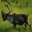
Label: deer